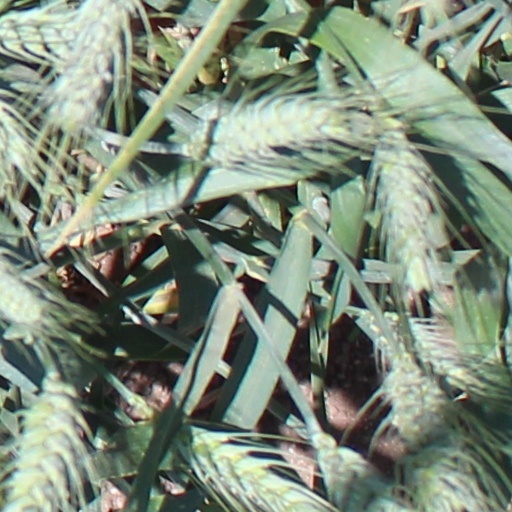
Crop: wheat